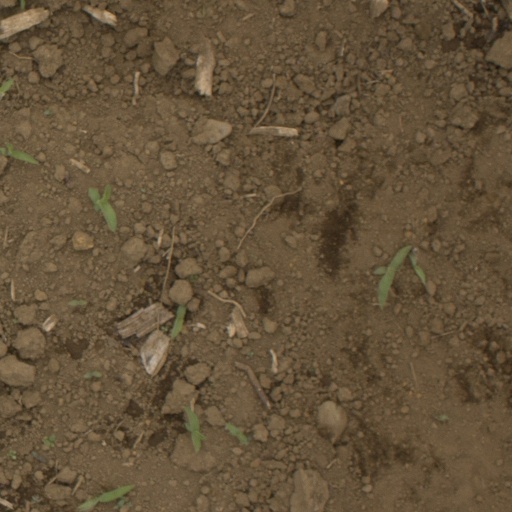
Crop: Jerusalem artichoke